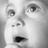
Emotion: surprise